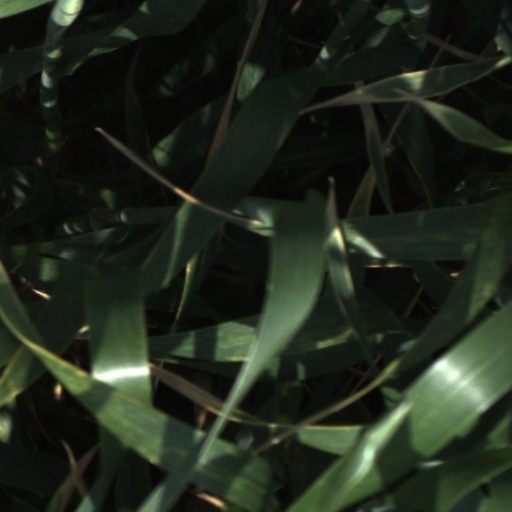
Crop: wheat